Smallpox

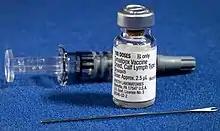
Components of a modern smallpox vaccination kit including the diluent, a vial of Dryvax vaccinia vaccine, and a bifurcated needle

The earliest procedure used to prevent smallpox was inoculation with variola minor virus (a method later known as "variolation" after the introduction of smallpox vaccine to avoid possible confusion), which likely occurred in India, Africa, and China well before the practice arrived in Europe. The idea that inoculation originated in India has been challenged, as few of the ancient Sanskrit medical texts described the process of inoculation. Accounts of inoculation against smallpox in China can be found as early as the late 10th century, and the procedure was widely practiced by the 16th century, during the Ming dynasty. If successful, inoculation produced lasting immunity to smallpox. Because the person was infected with variola virus, a severe infection could result, and the person could transmit smallpox to others. Variolation had a 0.5–2 percent mortality rate, considerably less than the 20–30 percent mortality rate of smallpox. Two reports on the Chinese practice of inoculation were received by the Royal Society in London in 1700; one by Dr. Martin Lister who received a report by an employee of the East India Company stationed in China and another by Clopton Havers.